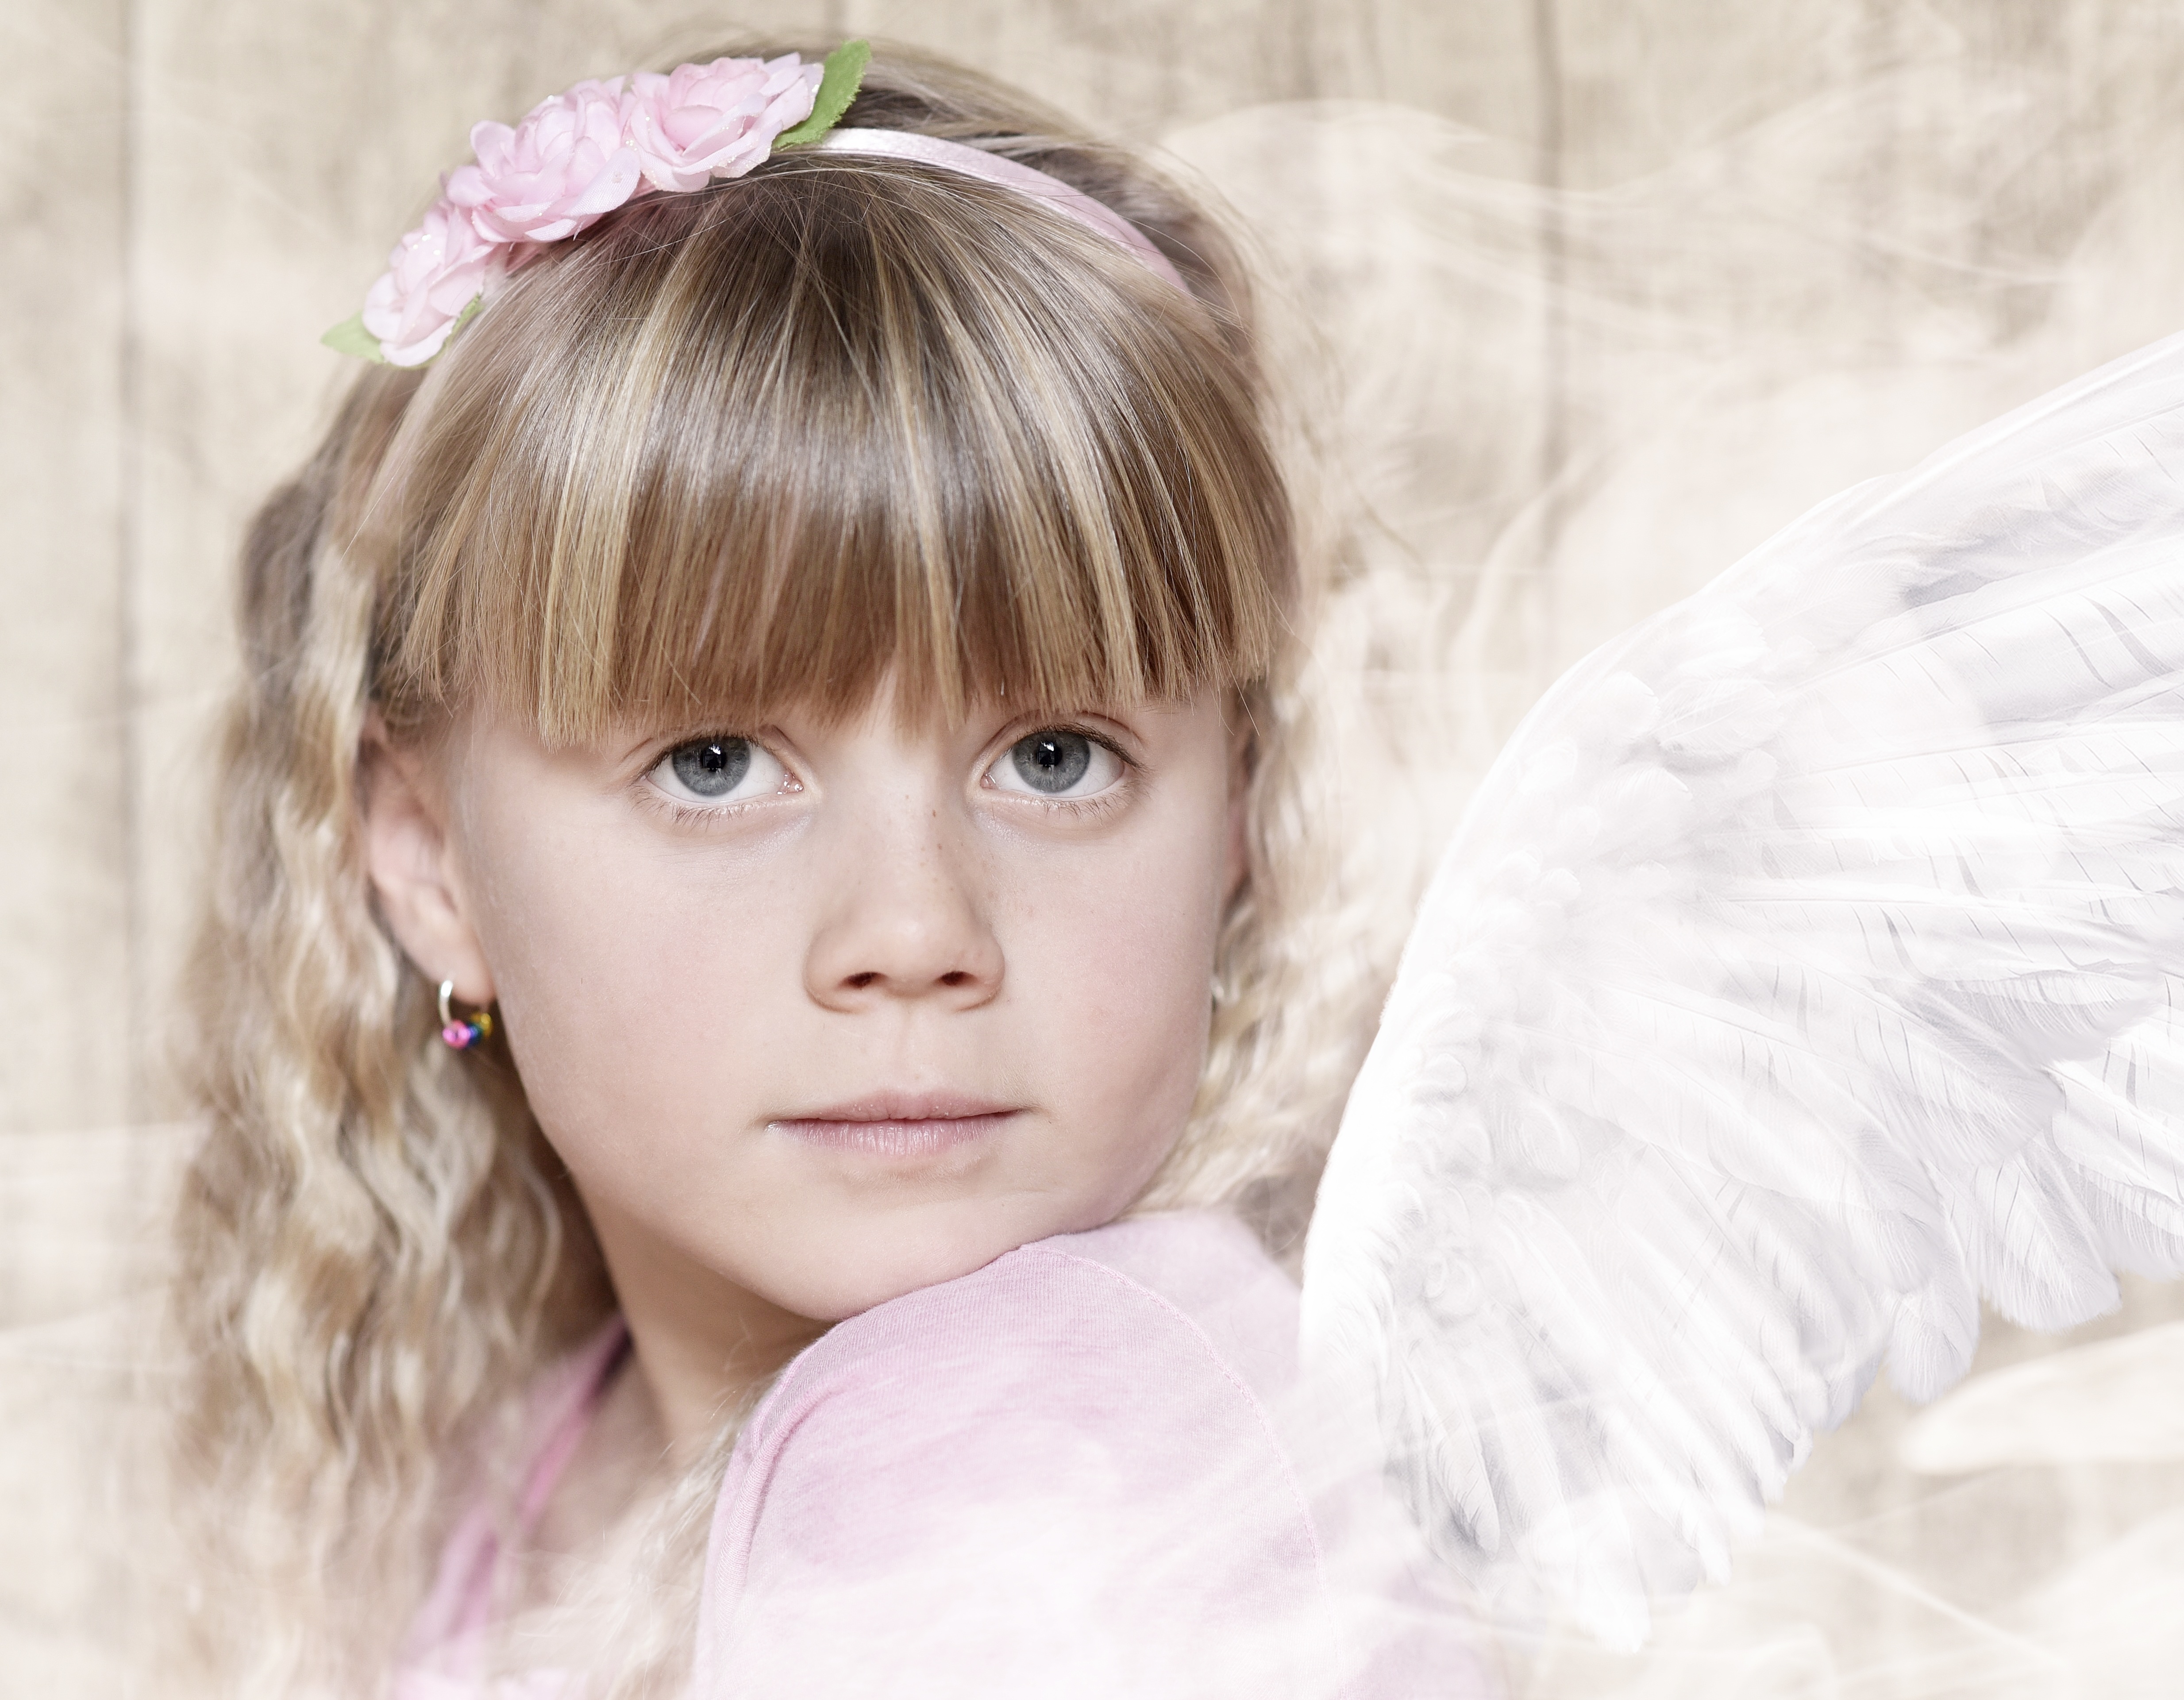
wing, girl, hair, portrait, child, clothing, pink, toy, hairstyle, long hair, face, dress, infant, toddler, eye, head, skin, blond, organ, veil, photo shoot, portrait photography, fashion accessory, hair accessory